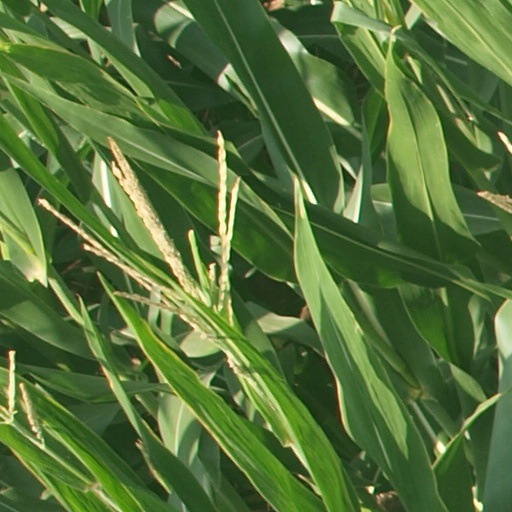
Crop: maize; corn